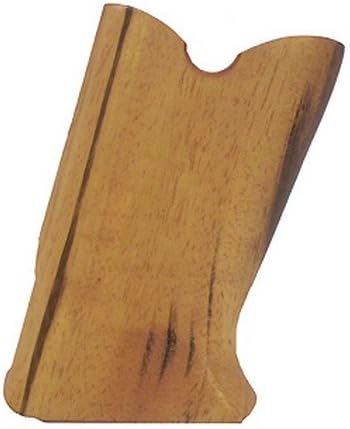
Hogue 84200 Wood Grip Goncalo Alves, Ruger Super Blackhawk Square Trigger Guard
Category: Sports & Outdoors
Hogue Fancy hardwood grips are in a class of their own, and are acclaimed by many as the finest handgun stocks available. All Hogue hardwood grips are precision inlet on modern Computerized machinery (CNC), then hand finished on actual factory frames, assuring a proper fit. Finally, they are hand polished to a non-slippery sheen using natural carnauba wax which will not crack and peel like cheap, sprayed-on finishes. Hogue wood grips are made from Goncalo Alves wood, among the hardest and most durable woods in the world. Hardwood revolver grips come standard with proportioned finger grooves, Hogue famous orthopedic hand shape and of course all are fully relieved for speedloaders.
Features: Fits: Ruger Super Blackhawk (square trigger guard) | Hogue famous Orthopedic hand shape and of course all are fully relieved for speedloaders | Carnauba wax which will not crack and peel like cheap, sprayed-on finishes